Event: Nepal Earthquake
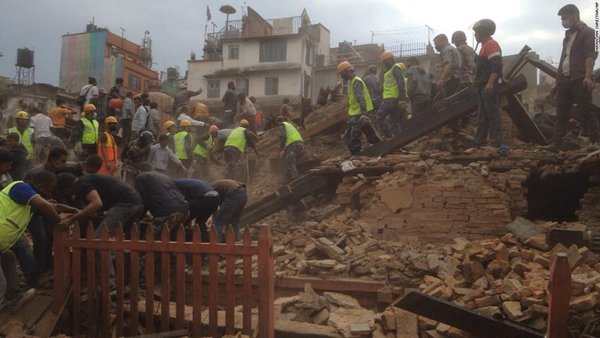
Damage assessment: damage